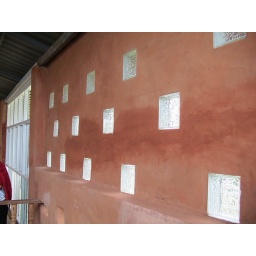
embedded in earth wall at coffee house in Thailand